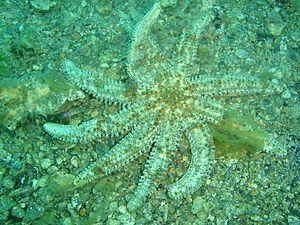
Coscinasterias est un genre d'étoiles de mer de la famille des Asteriidae.